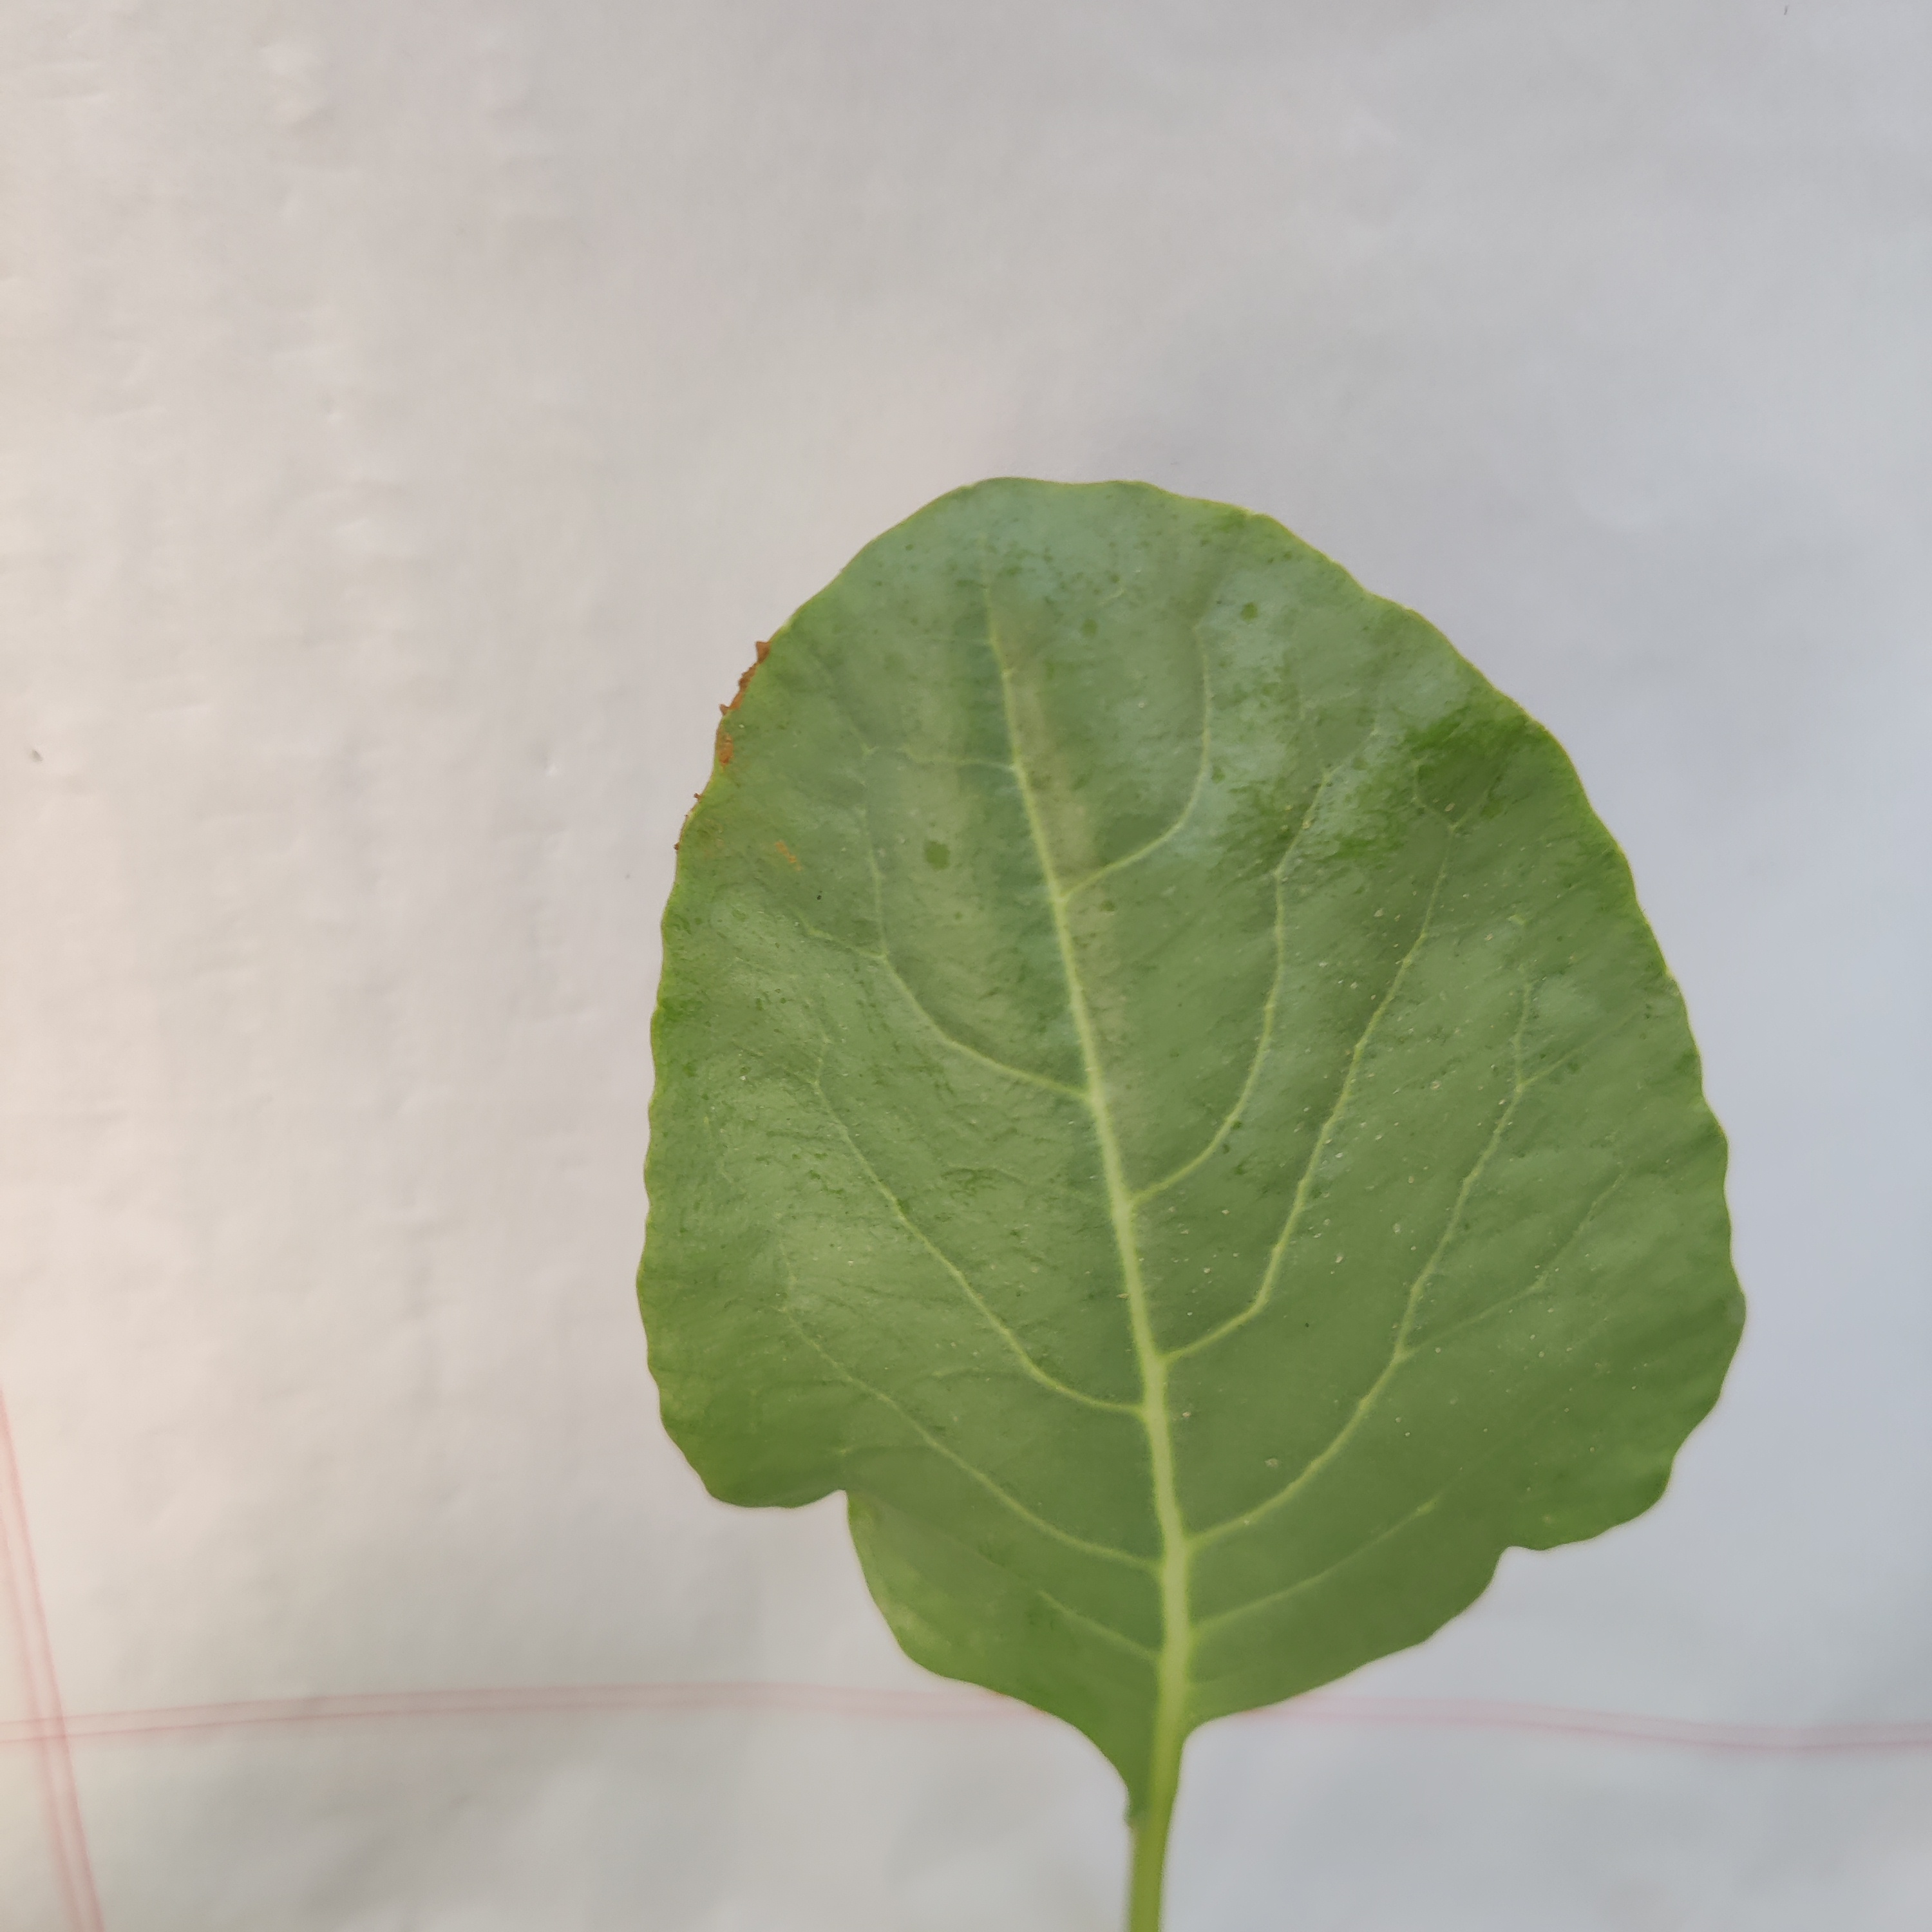
Label: Healthy